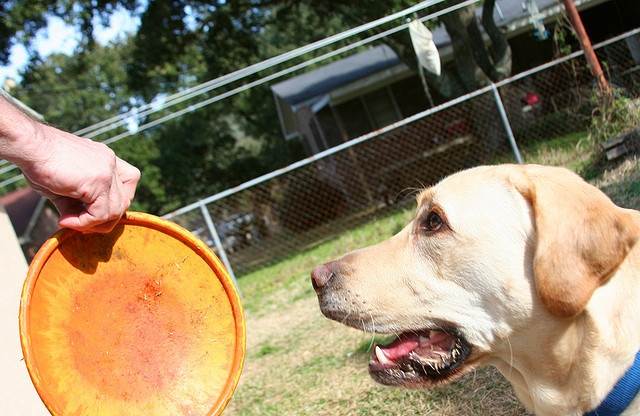
A dog is about to play catch with a frisbee in a fenced yard.
A yellow dog faces an hand that holds an orange Frisbee.
A close-up of a dog looking at a person holding a Frisbee.
A brown dog standing in front of a man holding a frisbee.
A dog looks at an orange Frisbee in his owners hand.